Middle Rhine

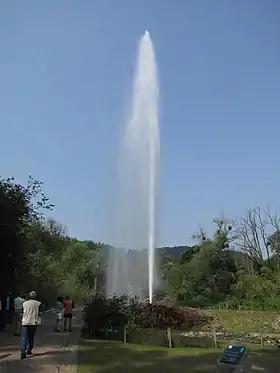
The Andernach Geyser, the highest cold-water geyser in the world

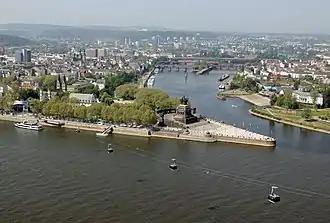
("German Corner") at the confluence of Rhine and Moselle in Koblenz

The name Rhine Gorge refers to the narrow gorge of the Rhine flowing through the Rhenish Slate Mountains between Bingen am Rhein and Rüdesheim am Rhein in the South and Bonn-Bad Godesberg and Bonn-Oberkassel in the North. Between Rüdesheim and Lorch, the left bank belongs to the German state of Rhineland-Palatinate; the right bank belongs to the wine region of Rheingau in the state of Hesse. Downstream of Lorch, both banks belong to Rhineland-Palatinate until the river crosses the border with North Rhine-Westphalia shortly before Bonn.